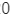
Number: 0